Rokusonnō Shrine

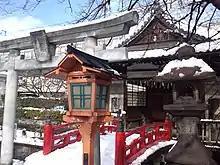
Rokusonnō Shrine

Rokusonnō Shrine (六孫王神社) is a Shinto shrine located in Minami-ku, Kyoto, Kyoto Prefecture, Japan. It is one of the Three Genji Shrines, a group of three Japanese Shinto shrines connected with the Seiwa Genji group (the descent from Emperor Seiwa) of the Minamoto clan.